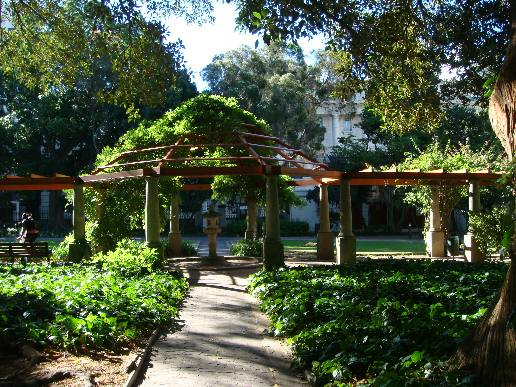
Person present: No